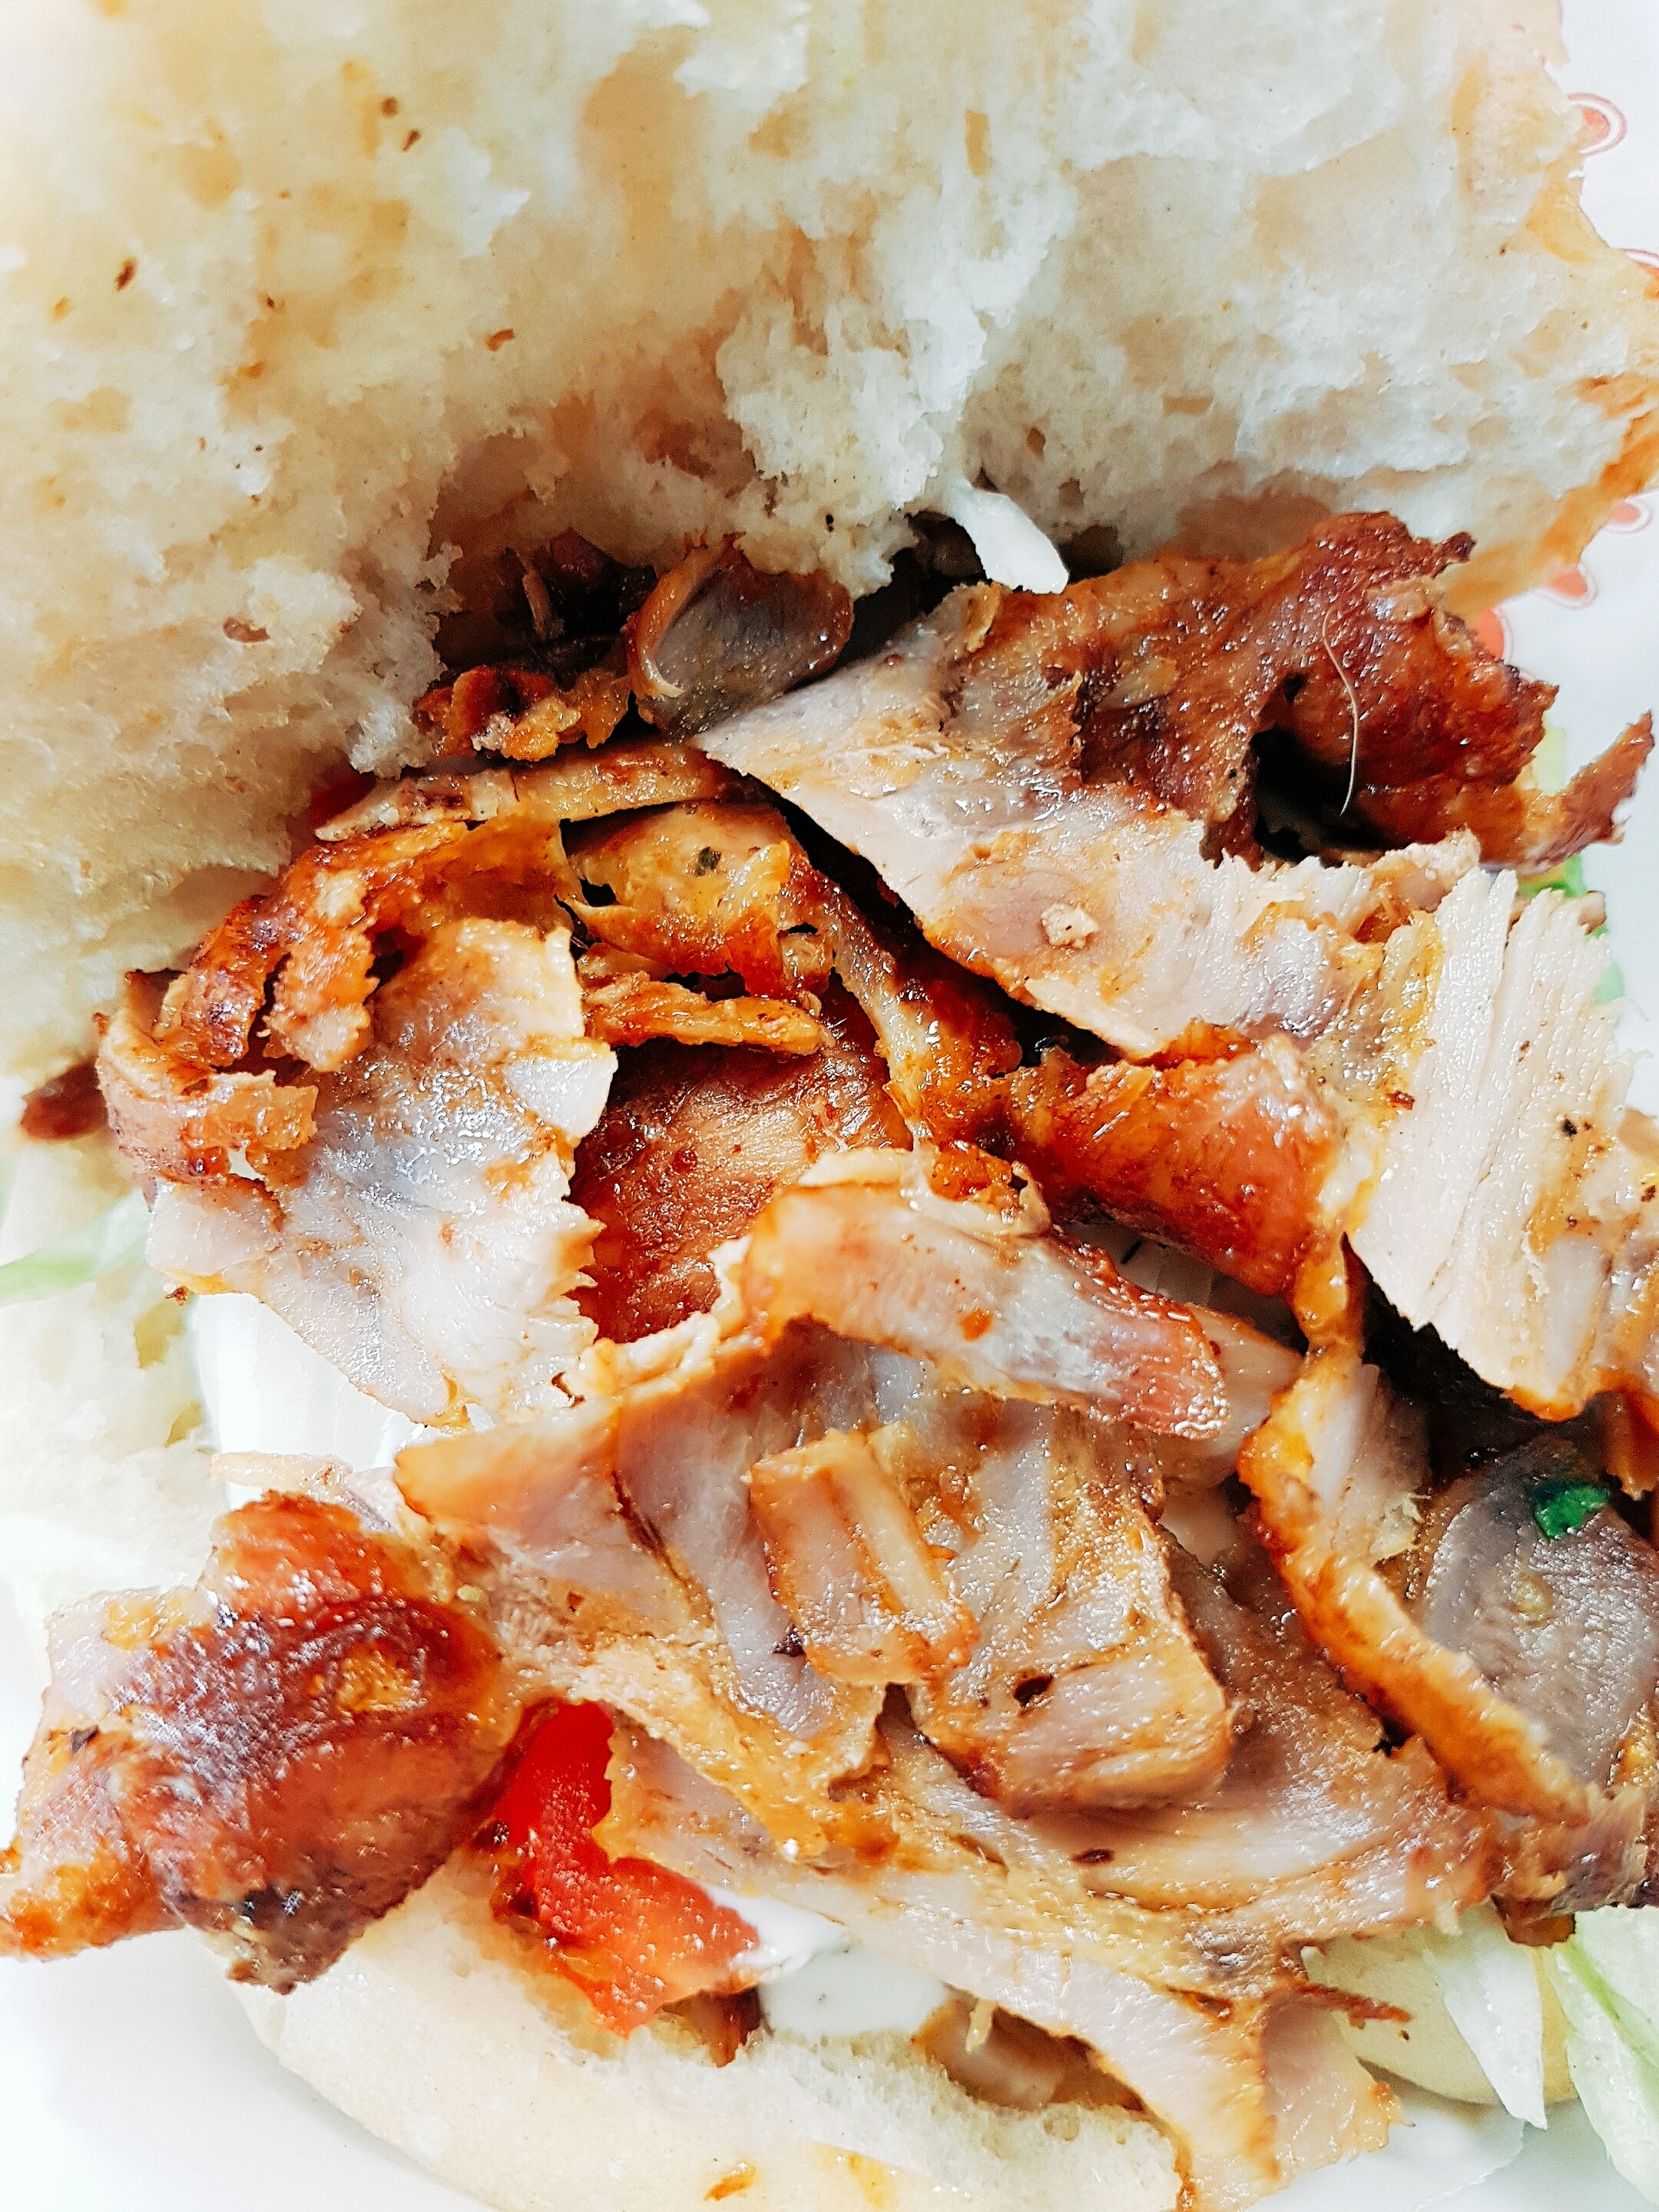
dish, food, produce, vegetable, fish, snack, meat, pork, cuisine, asian food, doner kebab, finger food, fried food, kebap